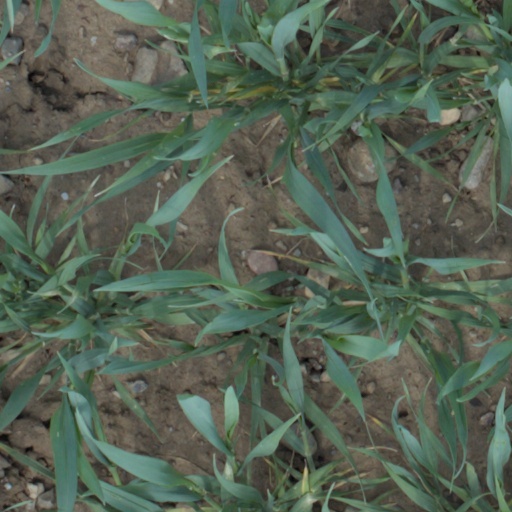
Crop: wheat